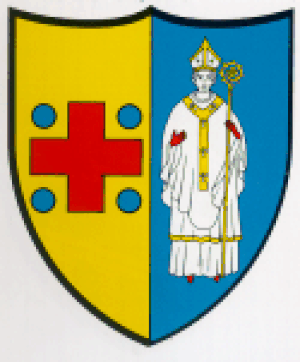
Armoiries de la commune de Chézard-Saint-Martin, Val-de-Ruz. Source